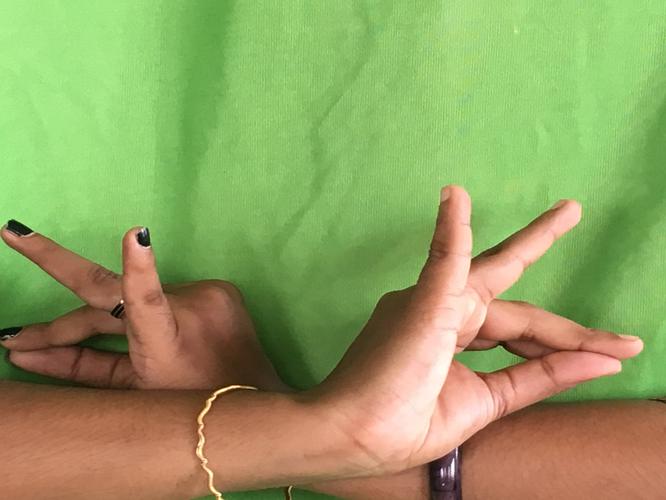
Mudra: Katakavardhana
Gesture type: double_hand